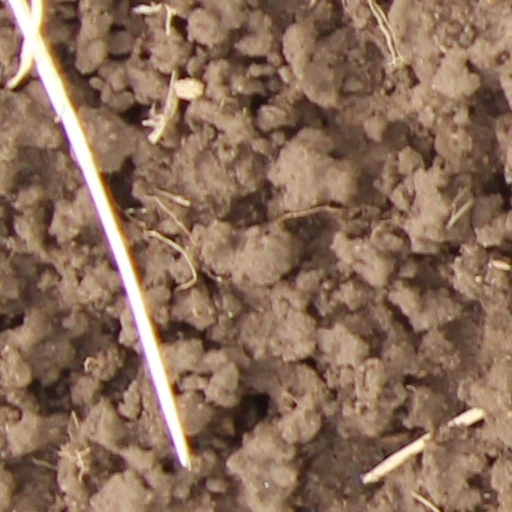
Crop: wheat